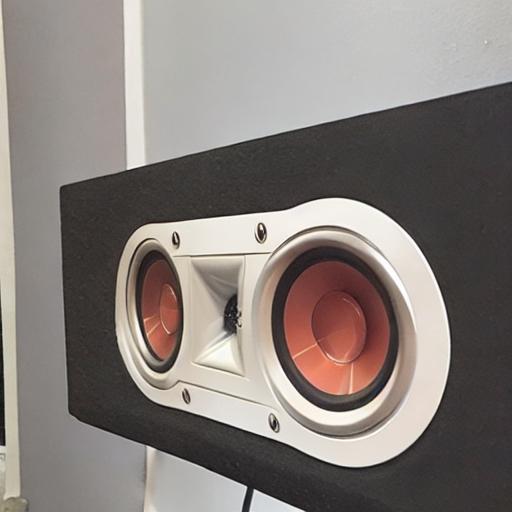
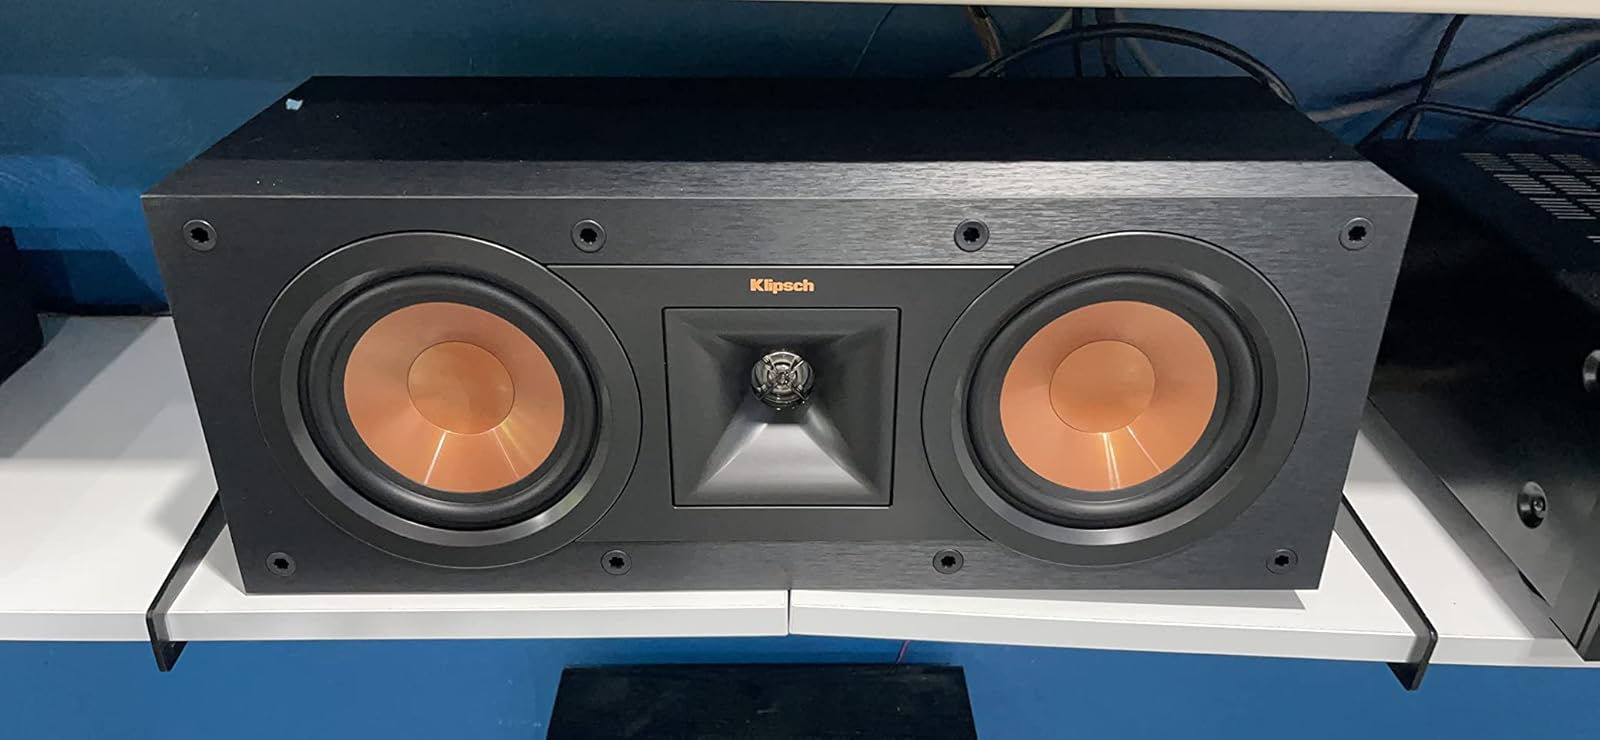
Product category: speaker
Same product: no